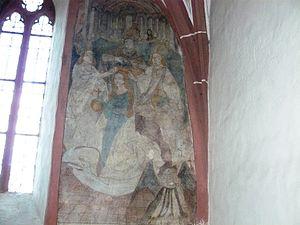
Fresque de la fin du XVe siècle représentant le couronnement de la Vierge ou de Sainte Hune
Hunawihr est une commune française, située dans le département du Haut-Rhin, en région Grand Est.